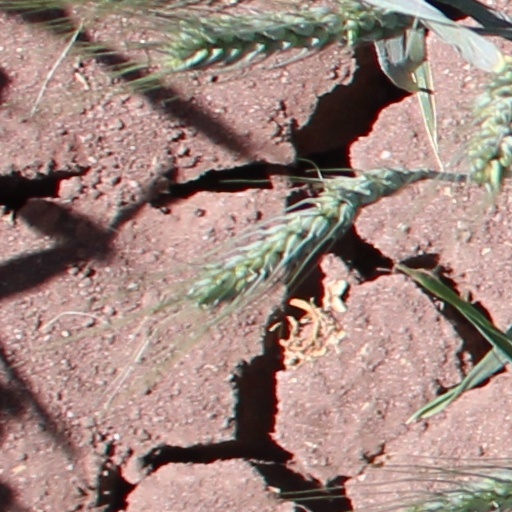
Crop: wheat